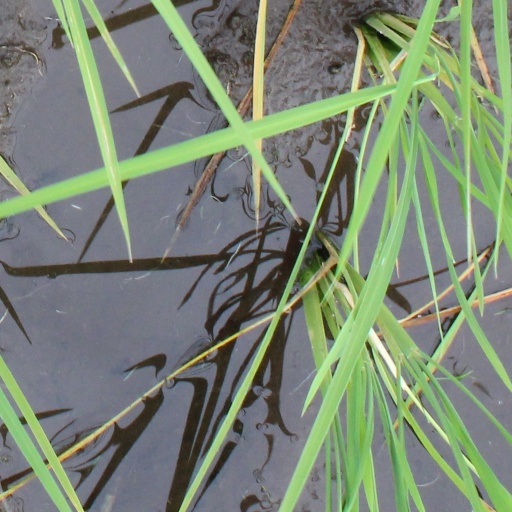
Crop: rice